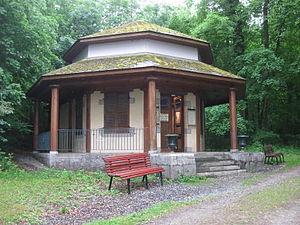
Pavillon de Madame Tallien
Virelles est une section de la ville belge de Chimay, située en Région wallonne dans la province de Hainaut.
L’étang de Virelles, aussi appelé par les locaux « Lac de Virelles », est un étang semi-naturel situé en Belgique, à 3km au nord-est de Chimay dans la botte du Hainaut. Couvrant une superficie de 130 hectares, la réserve naturelle agrée qui comprend l’étang de 80 hectares est un lieu agréable offrant divers aménagements afin de faire découvrir au mieux la nature et ses différents aspects, autant aux naturalistes aguerris qu’aux promeneurs inexpérimentés.